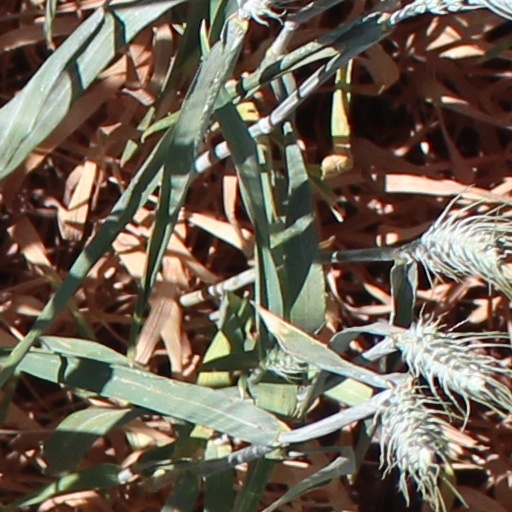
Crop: wheat